Industry and the Eglinton Castle estate

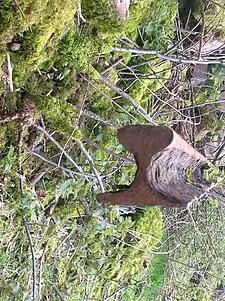
A flat bottomed and long section of Vignole rail from the 1834 Ardrossan and Johnstone Railway

One route for coal transport from Armsheugh and Doura was via the Drukken Steps, stepping stones on the course of the 1774 Toll Road, which ran from the west end of Irvine through Eglinton to Kilwinning via Milnburn or Millburn; crossing the Red burn near Knadgerhill. and running passed 'The Higgins' cottage, (now demolished).